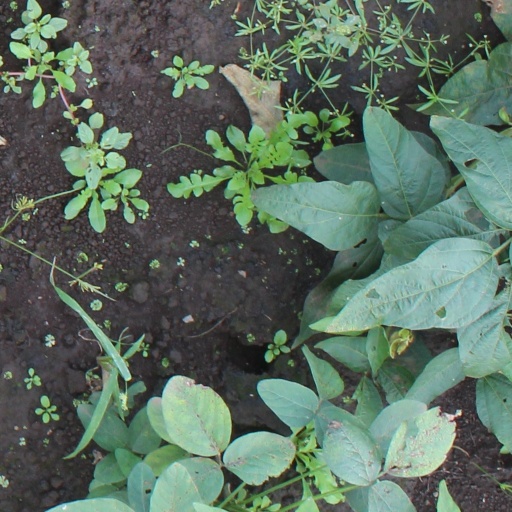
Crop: soybean